20 km of Lausanne

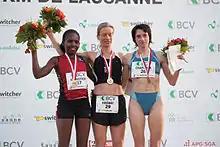
Women's podium of the 20 km of Lausanne in 2012.

The 20 km of Lausanne (French "20 km de Lausanne") is an annual road running event in Lausanne (Switzerland). It includes races on 20, 10, 4 and 2 kilometres.